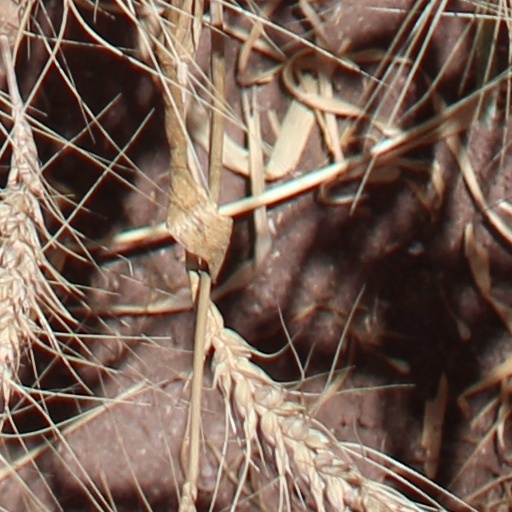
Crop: wheat